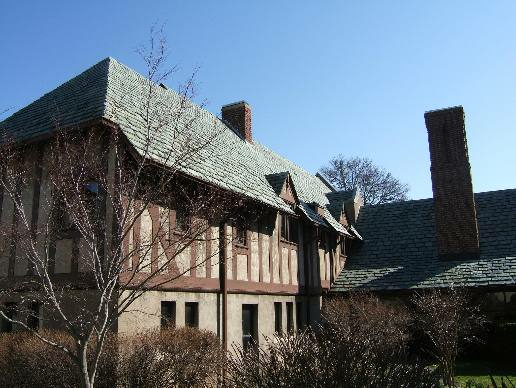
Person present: No